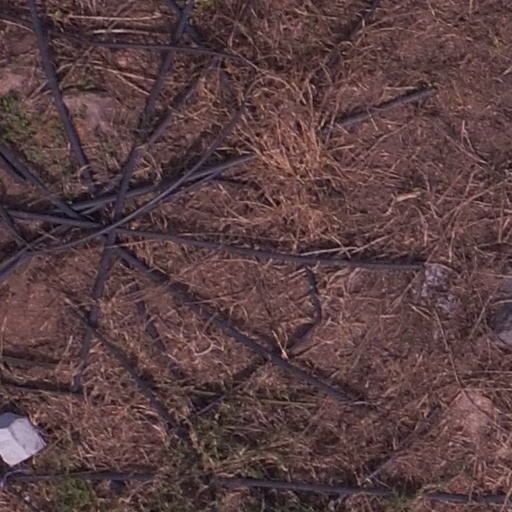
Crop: maize; corn